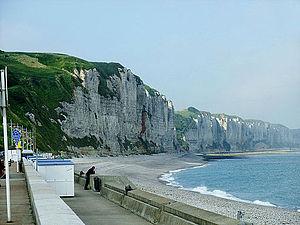
Plage de Fécamp, France